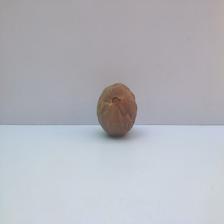
Size: Spoiled